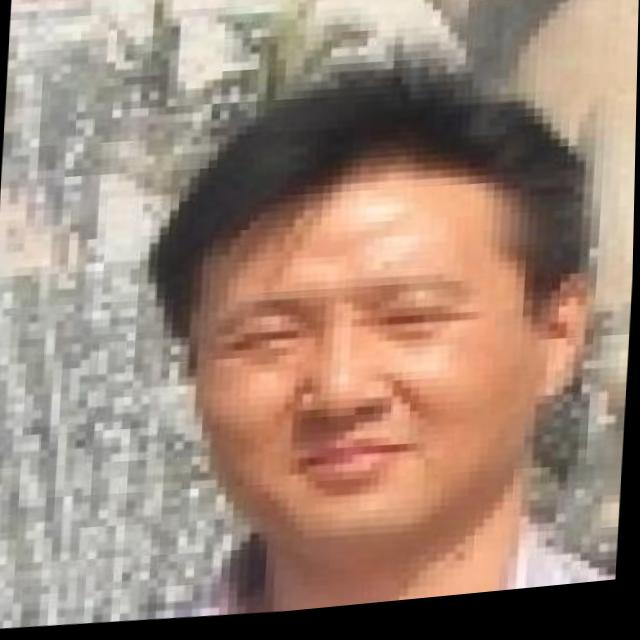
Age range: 21-44